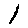
Label: 1